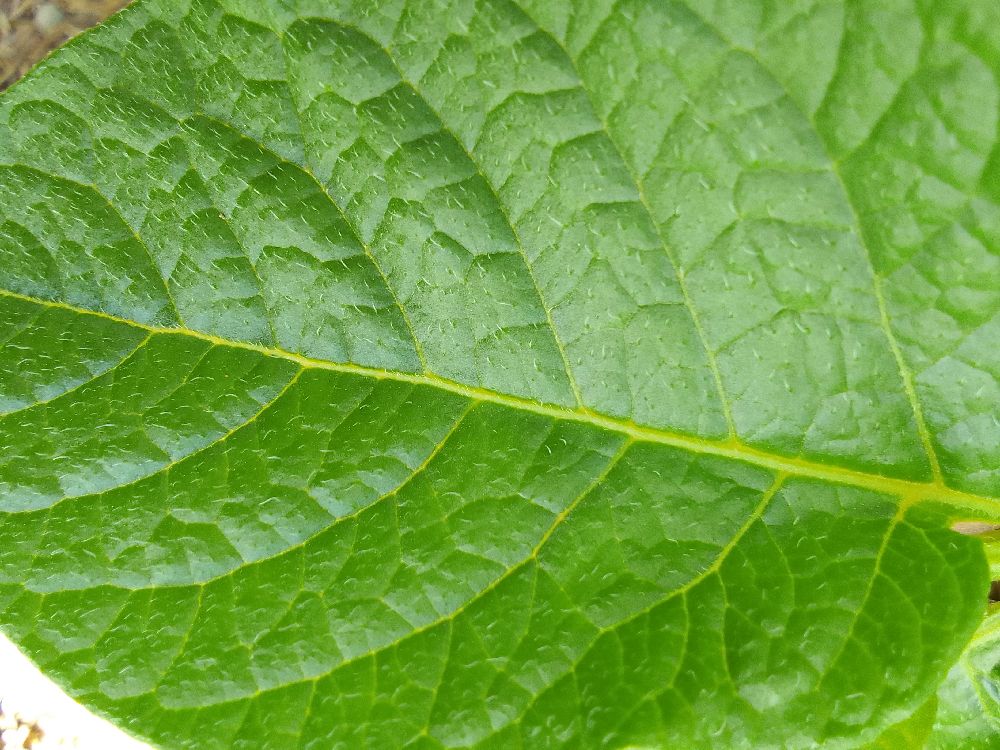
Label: Healthy